UltraRAM

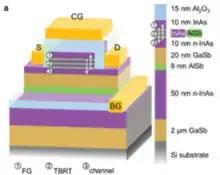
Schematic cross-section of a device with corresponding material layers. (Image credit: Lancaster University)

ULTRARAM is a charge-based memory where the logic state is determined by the presence or absence of electrons in an FG (Front Gate). The FG is electrically isolated from the control gate (CG) by Al2O3 dielectric, and from the underlying channel by the InAs/AlSb TBRT heterostructure. The presence of electrons in the FG (defining a logic 0 state) depletes carriers in the underlying n-type InAs channel, reducing its conductance. Thus, the charge state of the FG and, therefore, the logic state of the memory, is read nondestructively by measuring the current through the channel when a voltage is applied between the source (S) and drain (D) contacts. The final component of the memory is the InAs back-gate (BG), which allows voltages to be applied vertically across the gate stack for various operations.